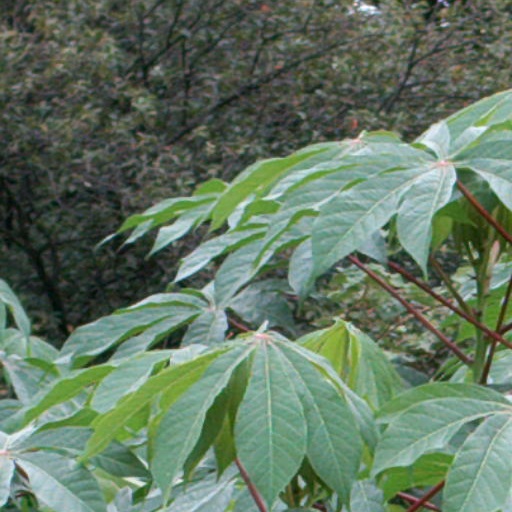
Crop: cassava